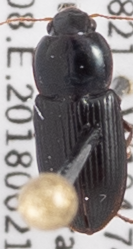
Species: Discoderus parallelus
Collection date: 2018-06-21
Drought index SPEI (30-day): -0.572
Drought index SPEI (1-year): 0.128
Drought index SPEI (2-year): -0.288